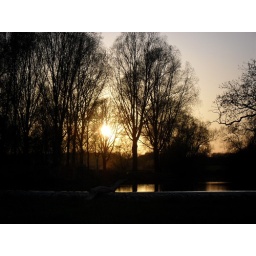
I slap the water and watch the fish dance in the ripples of us